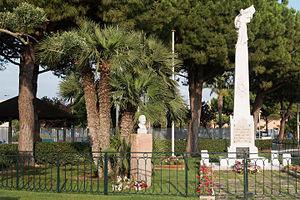
Le Grau-du-Roi, est une commune située dans le sud-est de la France dans le département du Gard en région Occitanie.